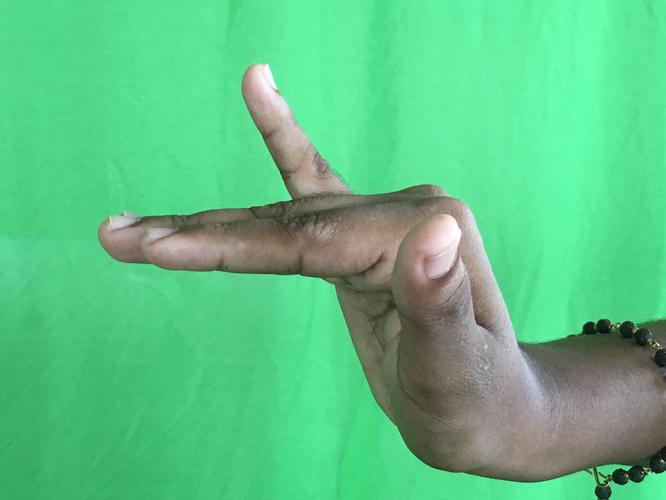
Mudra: Mrigasirsha
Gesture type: single_hand